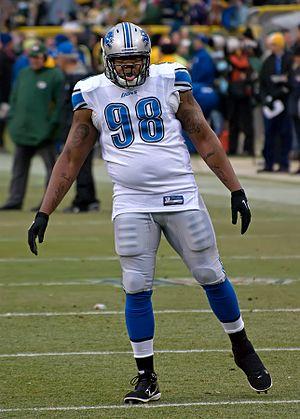
Nick Fairley, né le 23 janvier 1988 à Mobile dans l'Alabama, est un joueur américain de football américain évoluant au poste de defensive tackle.